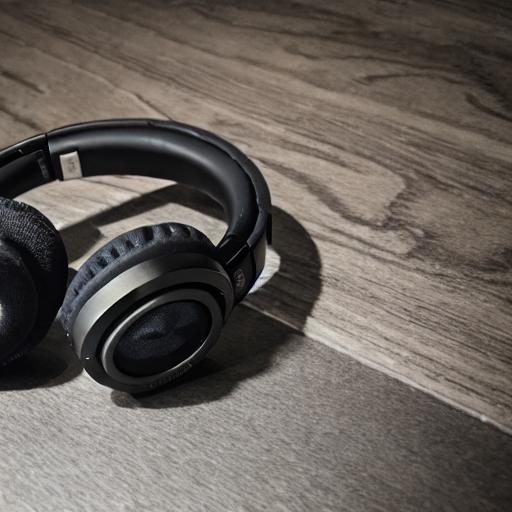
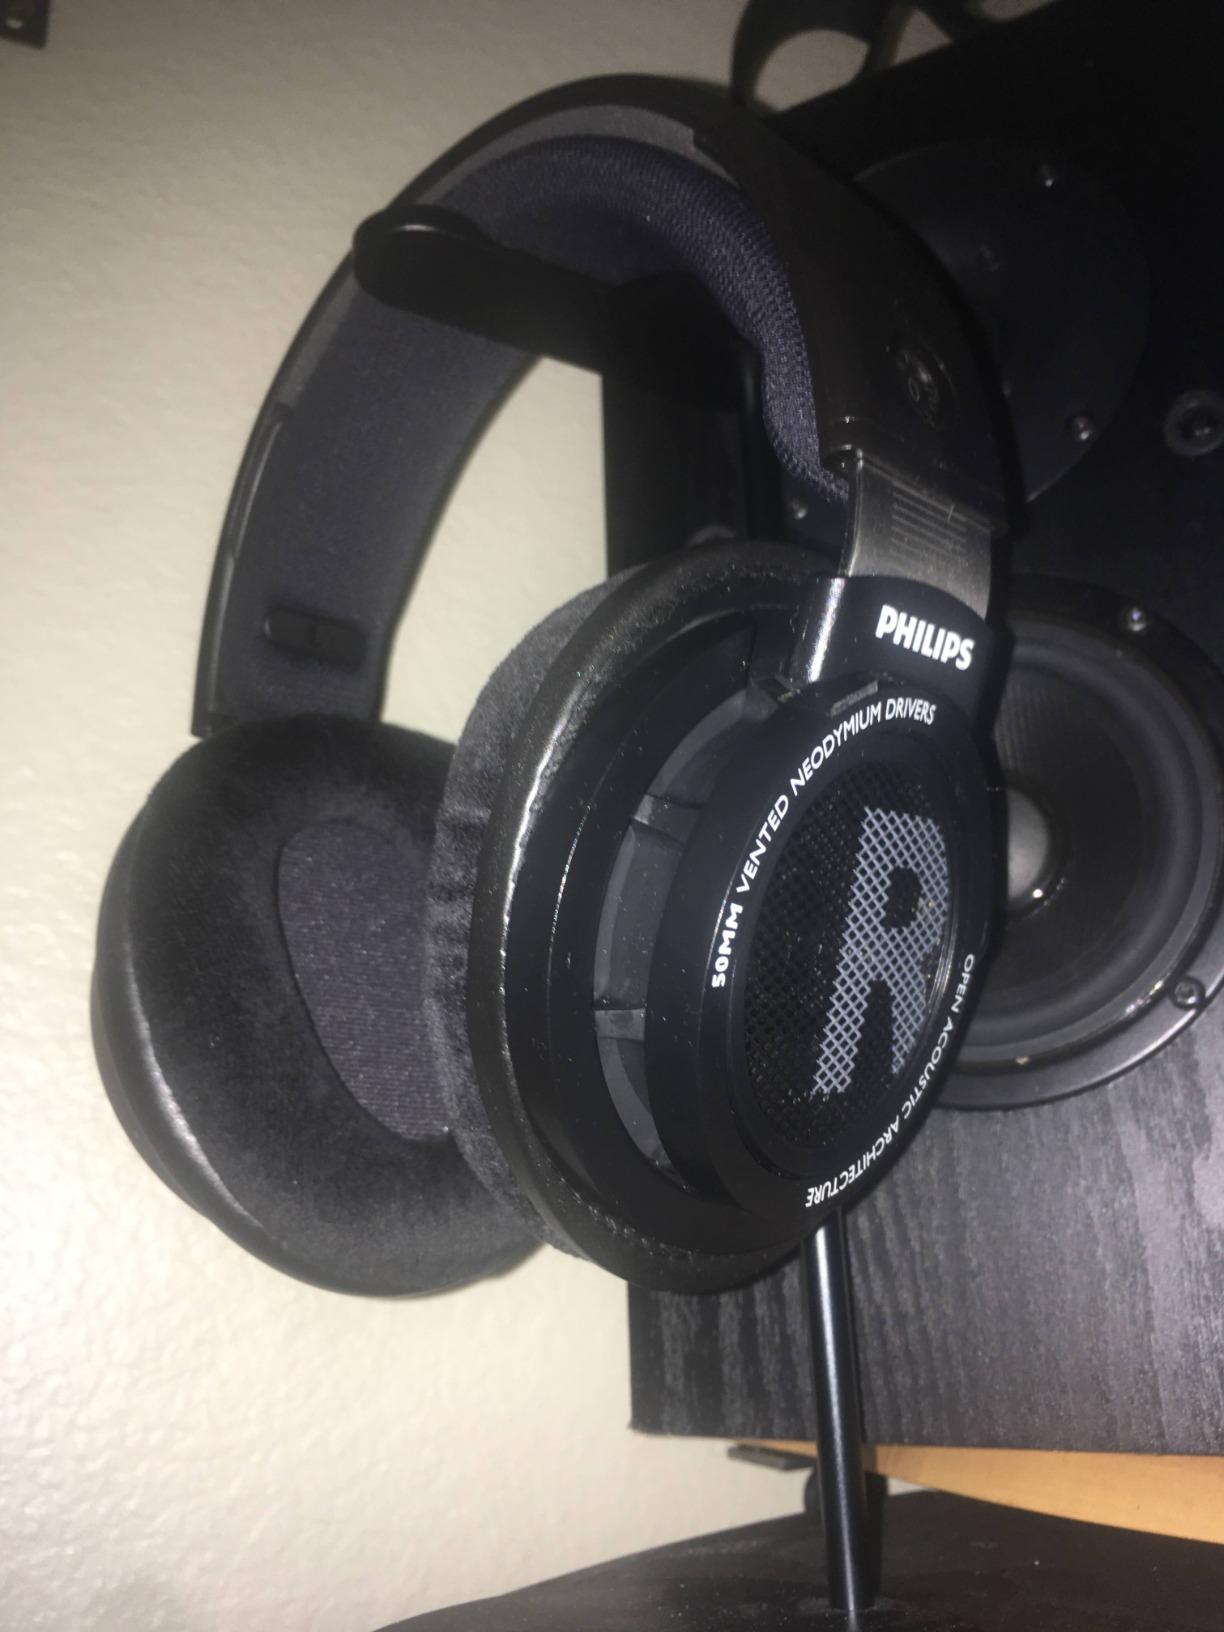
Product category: headphones
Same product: no